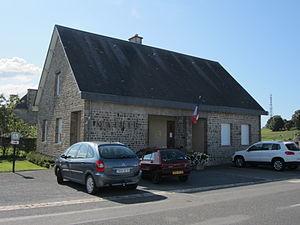
Saint-Senier-sous-Avranches, Manche
Saint-Senier-sous-Avranches est une commune française, située dans le département de la Manche en région Normandie, peuplée de 1 417 habitants.